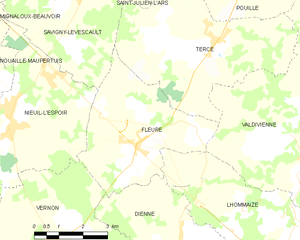
Carte des communes françaises Fleuré